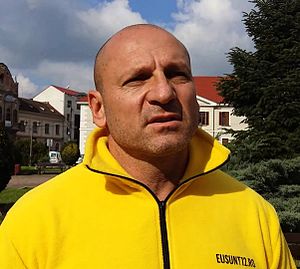
Bogdan Stelea
Bogdan Stelea i 2015
Bogdan Gheorghe Stelea er en tidligere rumænsk fodboldspiller, der spillede som målmand hos en lang række europæiske klubber, samt for Rumæniens landshold. Af klubber spillede han for alle de tre store rumænske hovedstadsklubber, Dinamo Bukarest, Steaua Bukarest og Rapid Bukarest, og var desuden udlandsprofessionel hos blandt andet spanske RCD Mallorca og UD Salamanca samt Standard Liège i Belgien.